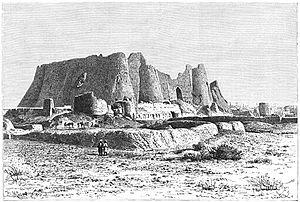
La citadelle d'Iraj est une citadelle sassanide située au nord-est de la ville de Varamin en Iran dans la province de Téhéran. Elle a été décrite et photographiée par Jane Dieulafoy pendant son voyage avec son mari en 1881-1882. Cette immense forteresse de briques avec des murs de 12 mètres de hauteur a sans doute été construite en 1280 pour se défendre des attaques des nomades venus du nord. Il n'en reste plus aujourd'hui qu'un porte principale. Elle se trouve sur la route du village de Ja'far Abad.
Jane Dieulafoy, est une archéologue, auteure de romans, de nouvelles, de théâtre, journaliste et photographe amatrice.